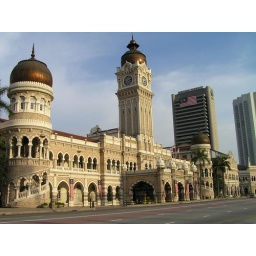
Historic building built in 1897 to house several important government departments during the British administration.